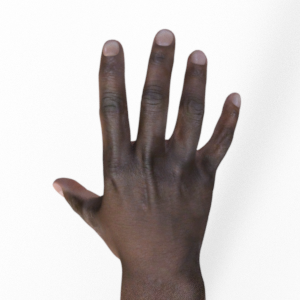
Label: paper